Parsley massacre

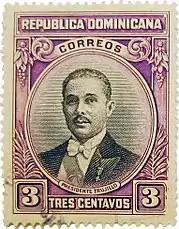
Depiction of Rafael Trujillo on a 1930s stamp

Dominican dictator Rafael Trujillo, a strong proponent of anti-Haitianism, made his intentions towards the Haitian community clear in a short speech he gave on 2 October 1937 during a celebration in his honor in the province of Dajabón.